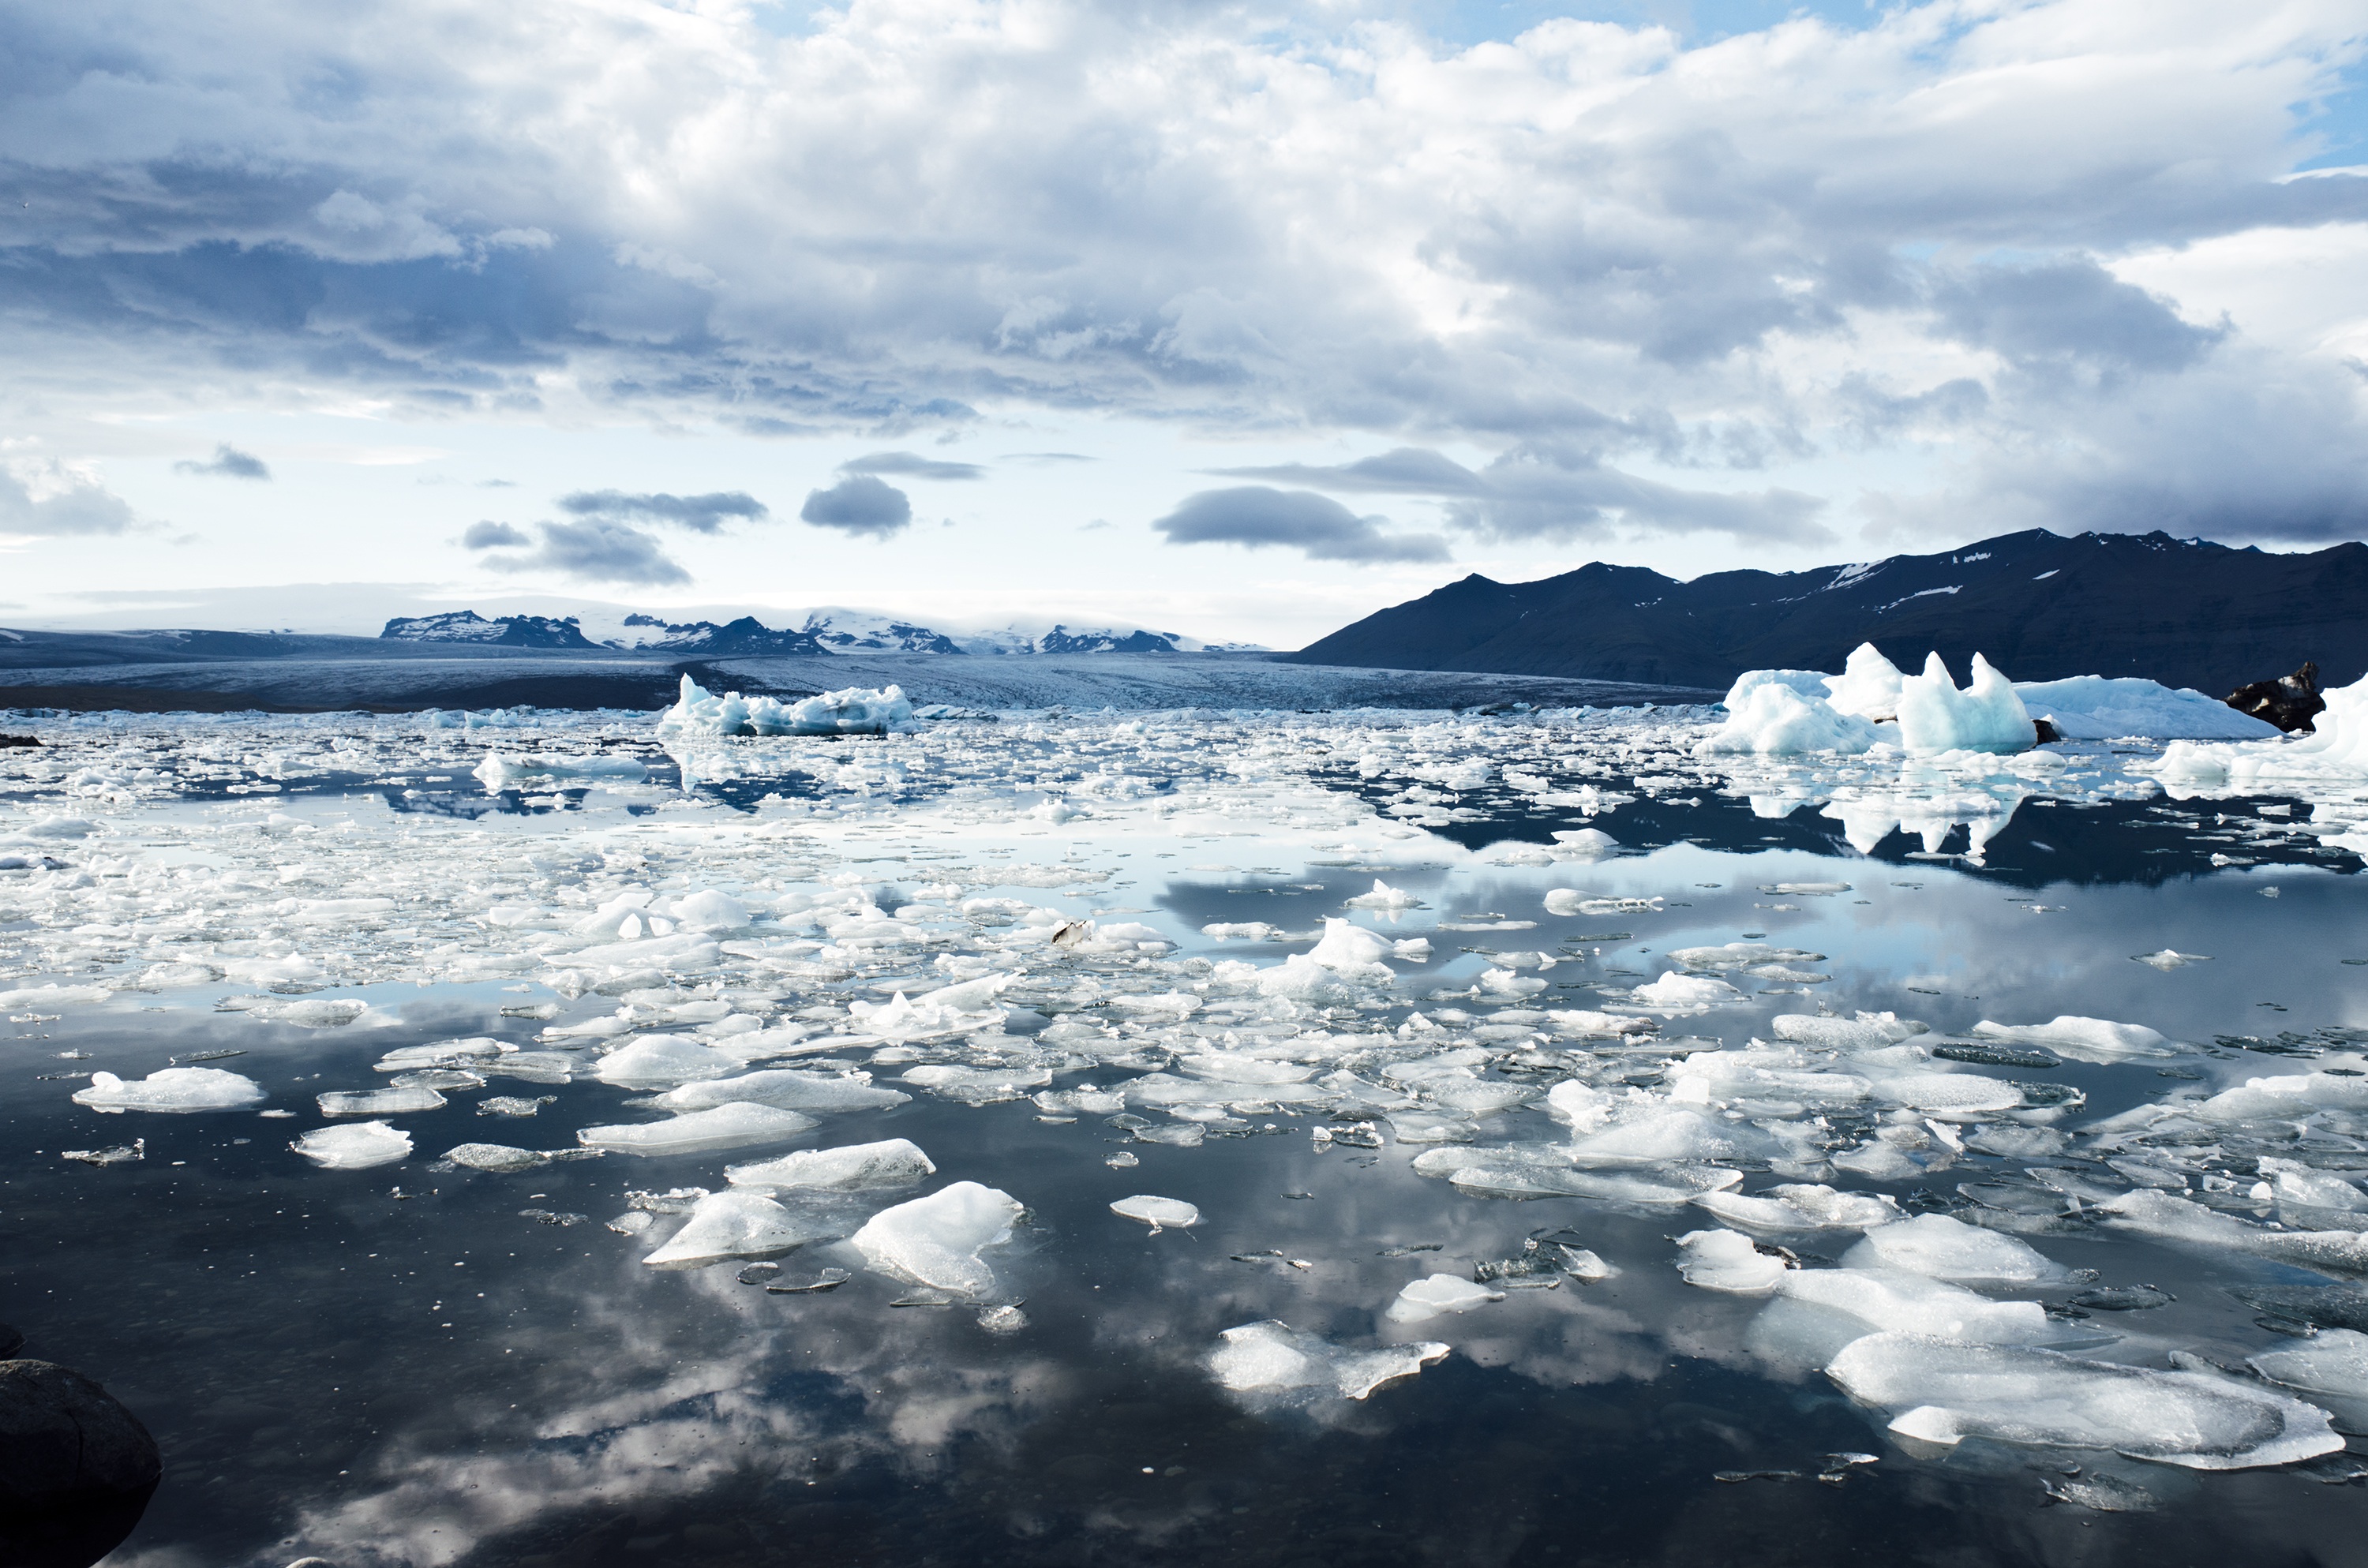
landscape, sea, coast, water, nature, ocean, horizon, mountain, snow, cold, winter, cloud, sky, sunlight, wave, lake, travel, environment, ice, reflection, glacier, weather, lagoon, freeze, frozen, blue, iceland, floating, arctic, iceberg, clouds, mountains, glacial, icy, icelandic, floats, frosty, jokulsarlon, freezing, arctic ocean, glacial landform, wind wave, sea ice, meltwater, fjallsarlon